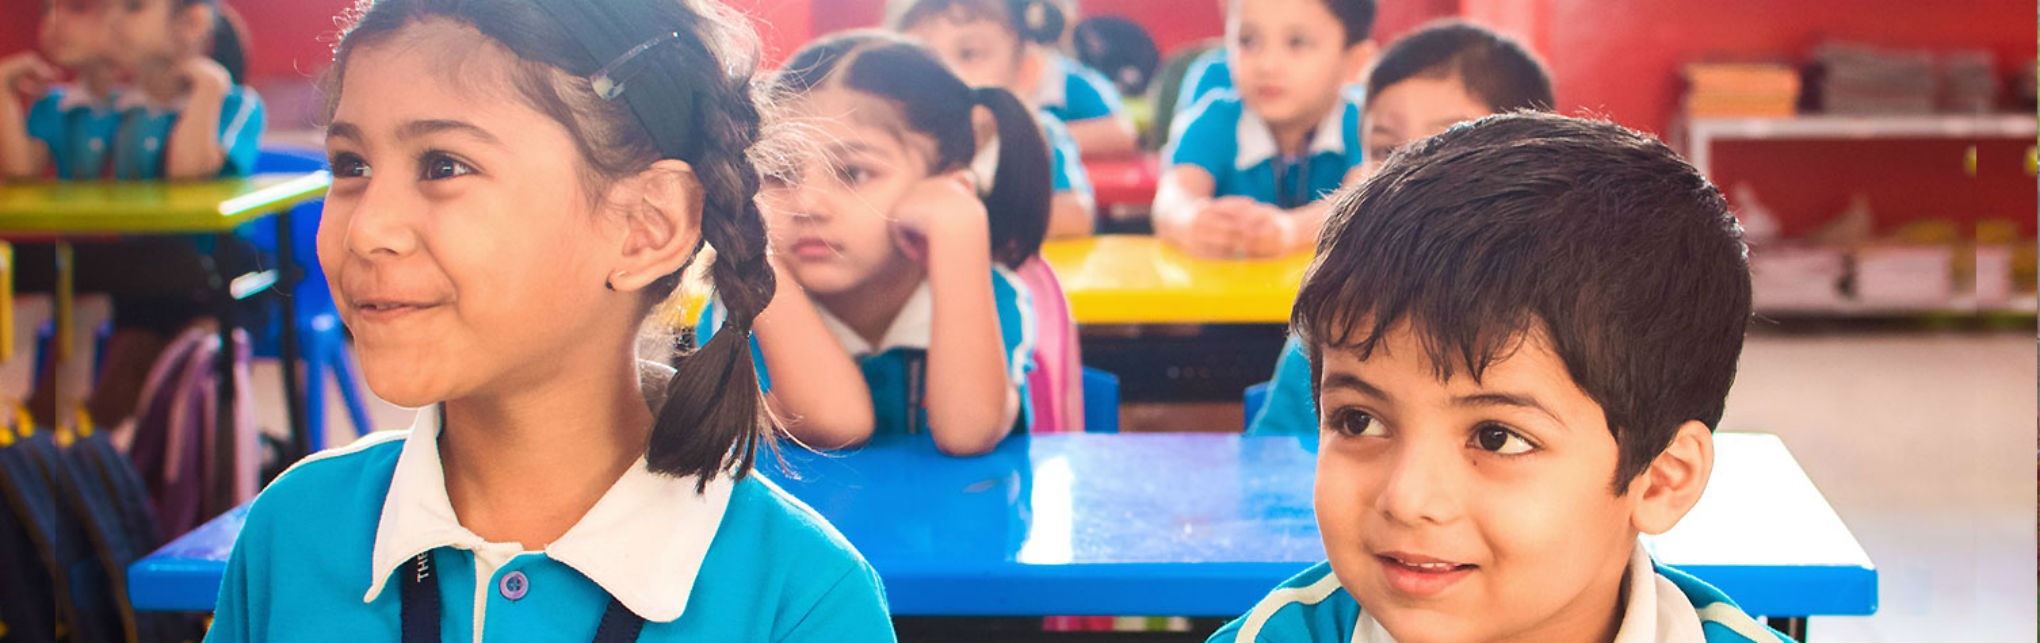
girl, recreation, youth, student, leisure, smile, education, product, children, fun, school, pre, nursery, admission, primary, international student